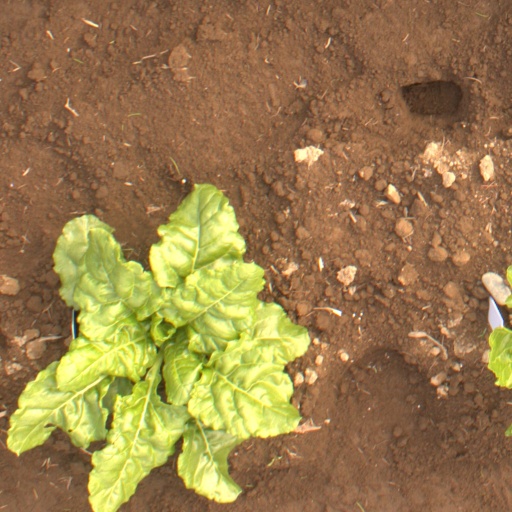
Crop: sugar beet